Billy Briscoe

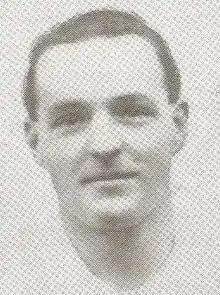
Briscoe whilst in his first spell at Port Vale

William Briscoe (6 November 1896 – 7 February 1994) was an English footballer who played as a forward.